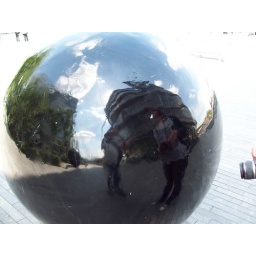
myself and ju caught in reflection of large black globe on thames river walk by tower bridge